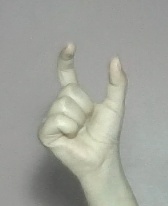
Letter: nun